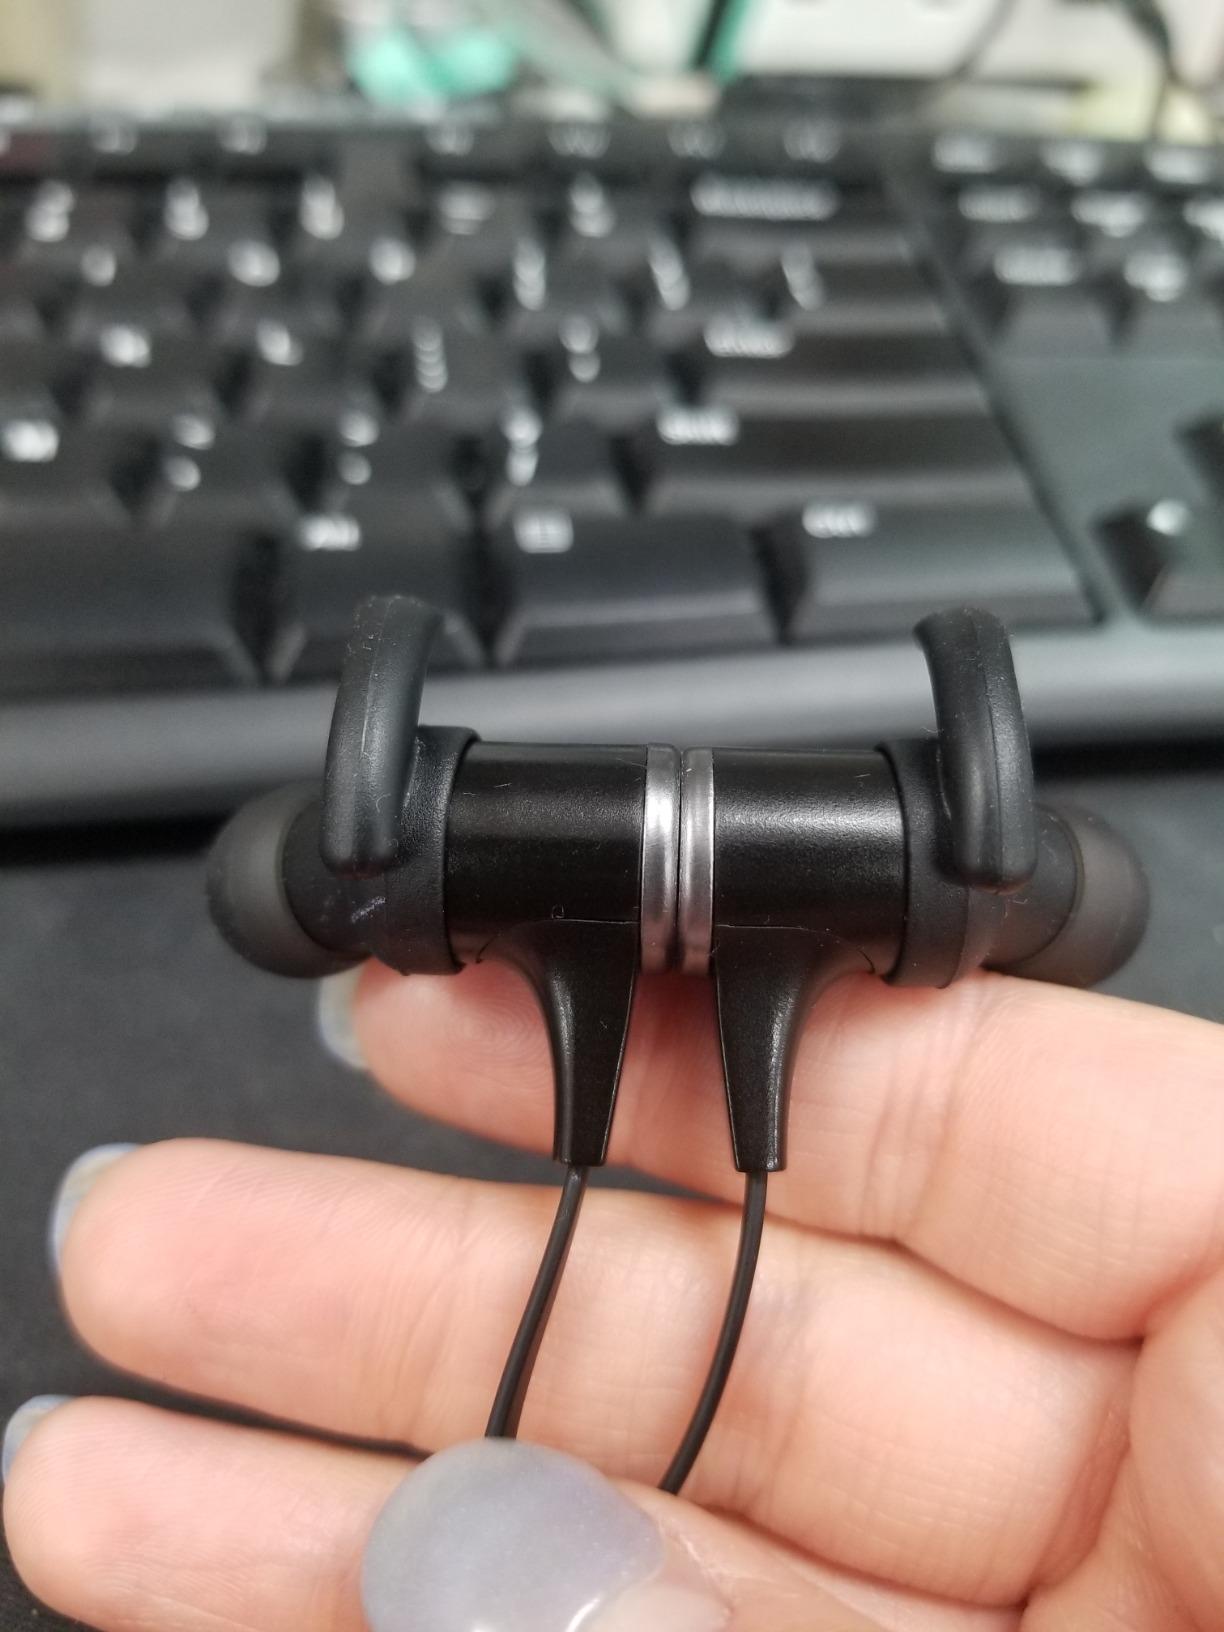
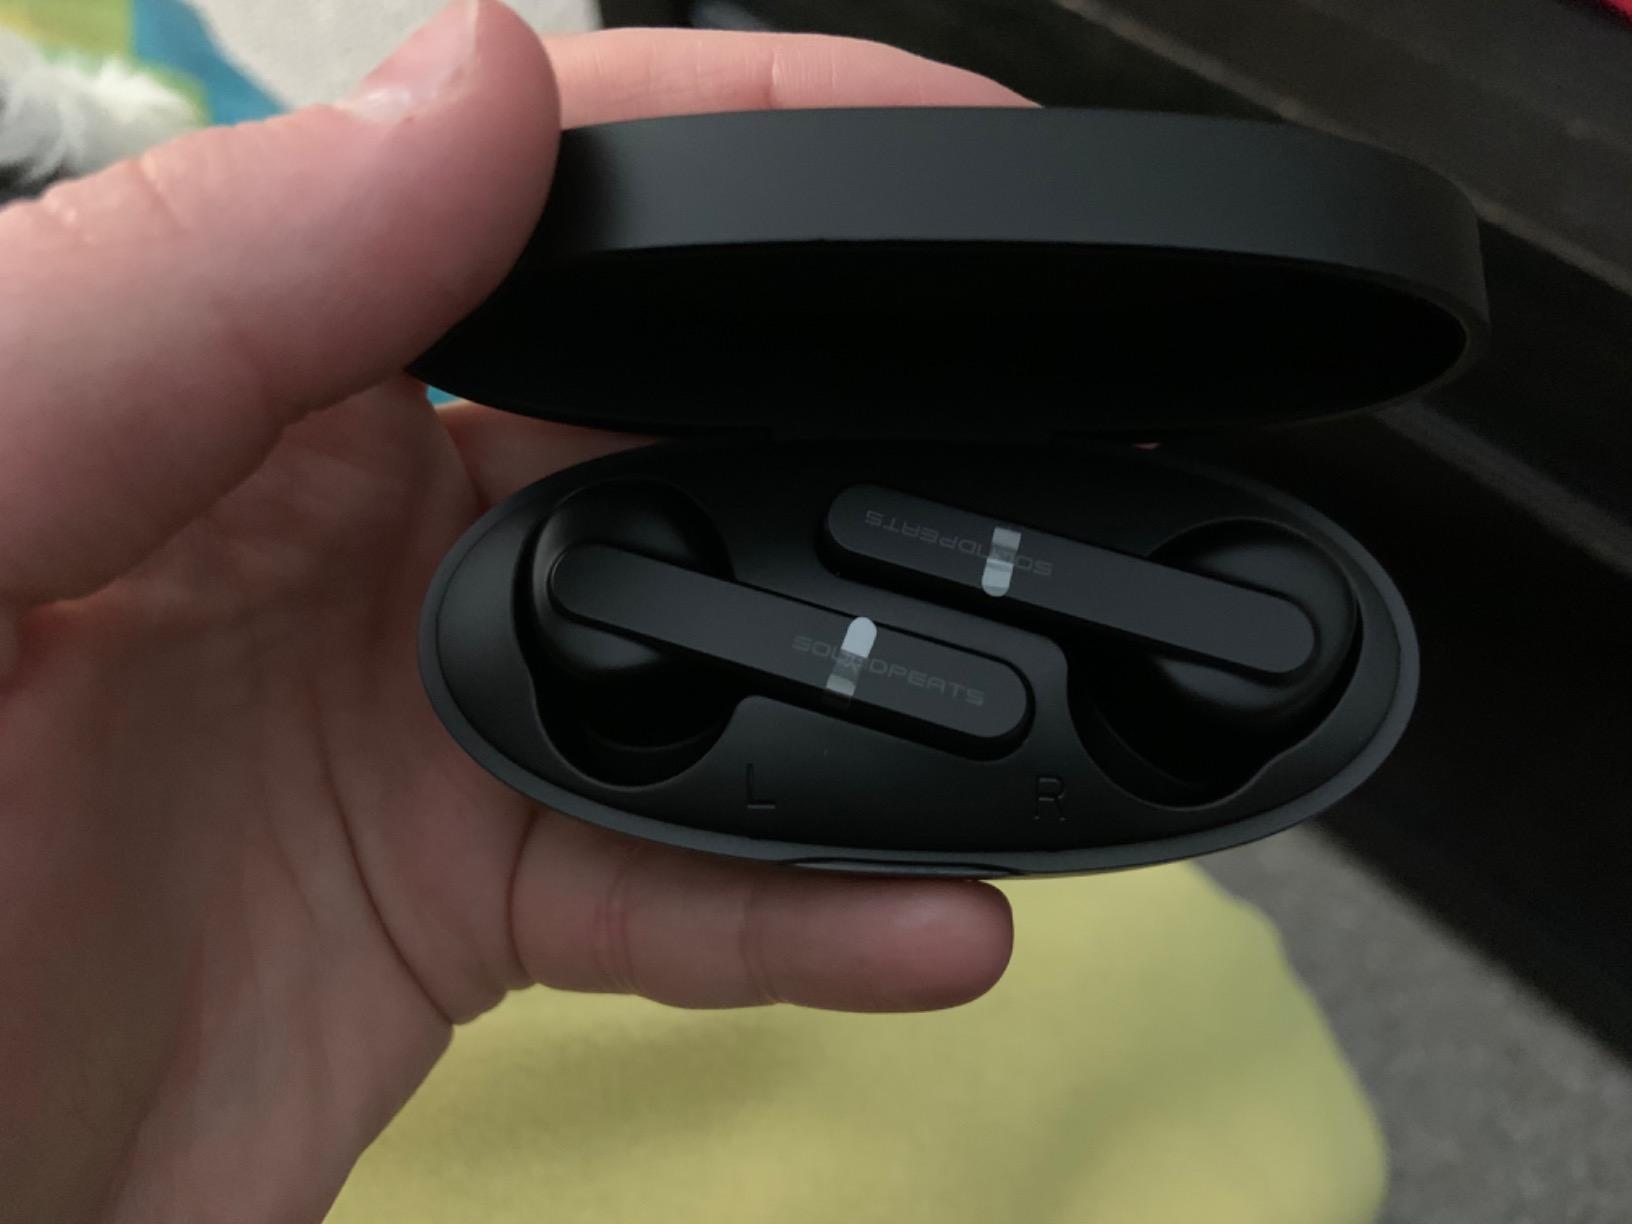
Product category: earbuds
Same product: no